Odus Mitchell

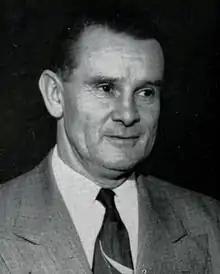
Mitchell pictured in "The Yucca 1951", North Texas State yearbook

James Odus Mitchell (June 26, 1899 – July 5, 1989) was an American football player and coach. As a coach, he was successful both at the high school and collegiate levels. In 42 years of coaching, at all levels, he compiled a 258–155–18 record. In his 21 years as a high school coach, he coached at Slaton, Childress, Pampa, and Marshall, compiling a 136–70–9 record. At Marshall he coached Y. A. Tittle. From 1946 to 1966, Mitchell was the head football coach at North Texas State College, now the University of North Texas, compiling a record of 122–85–9. From 1946 to 1952, the Mean Green enjoyed seven consecutive winning seasons, which is a school record. His teams earned 10 conference championships, and played in three bowl games. In his 1966 season, North Texas went 8–2, which helped earn him National Coach of the Year honors. In 1986, he was inducted into the Texas Sports Hall of Fame.